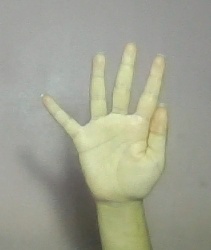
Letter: sheen